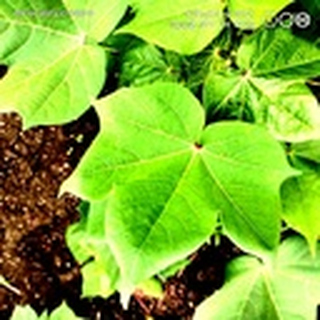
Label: healthy_cotton